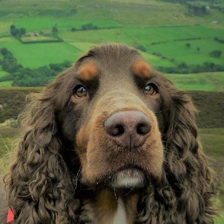
Label: animals